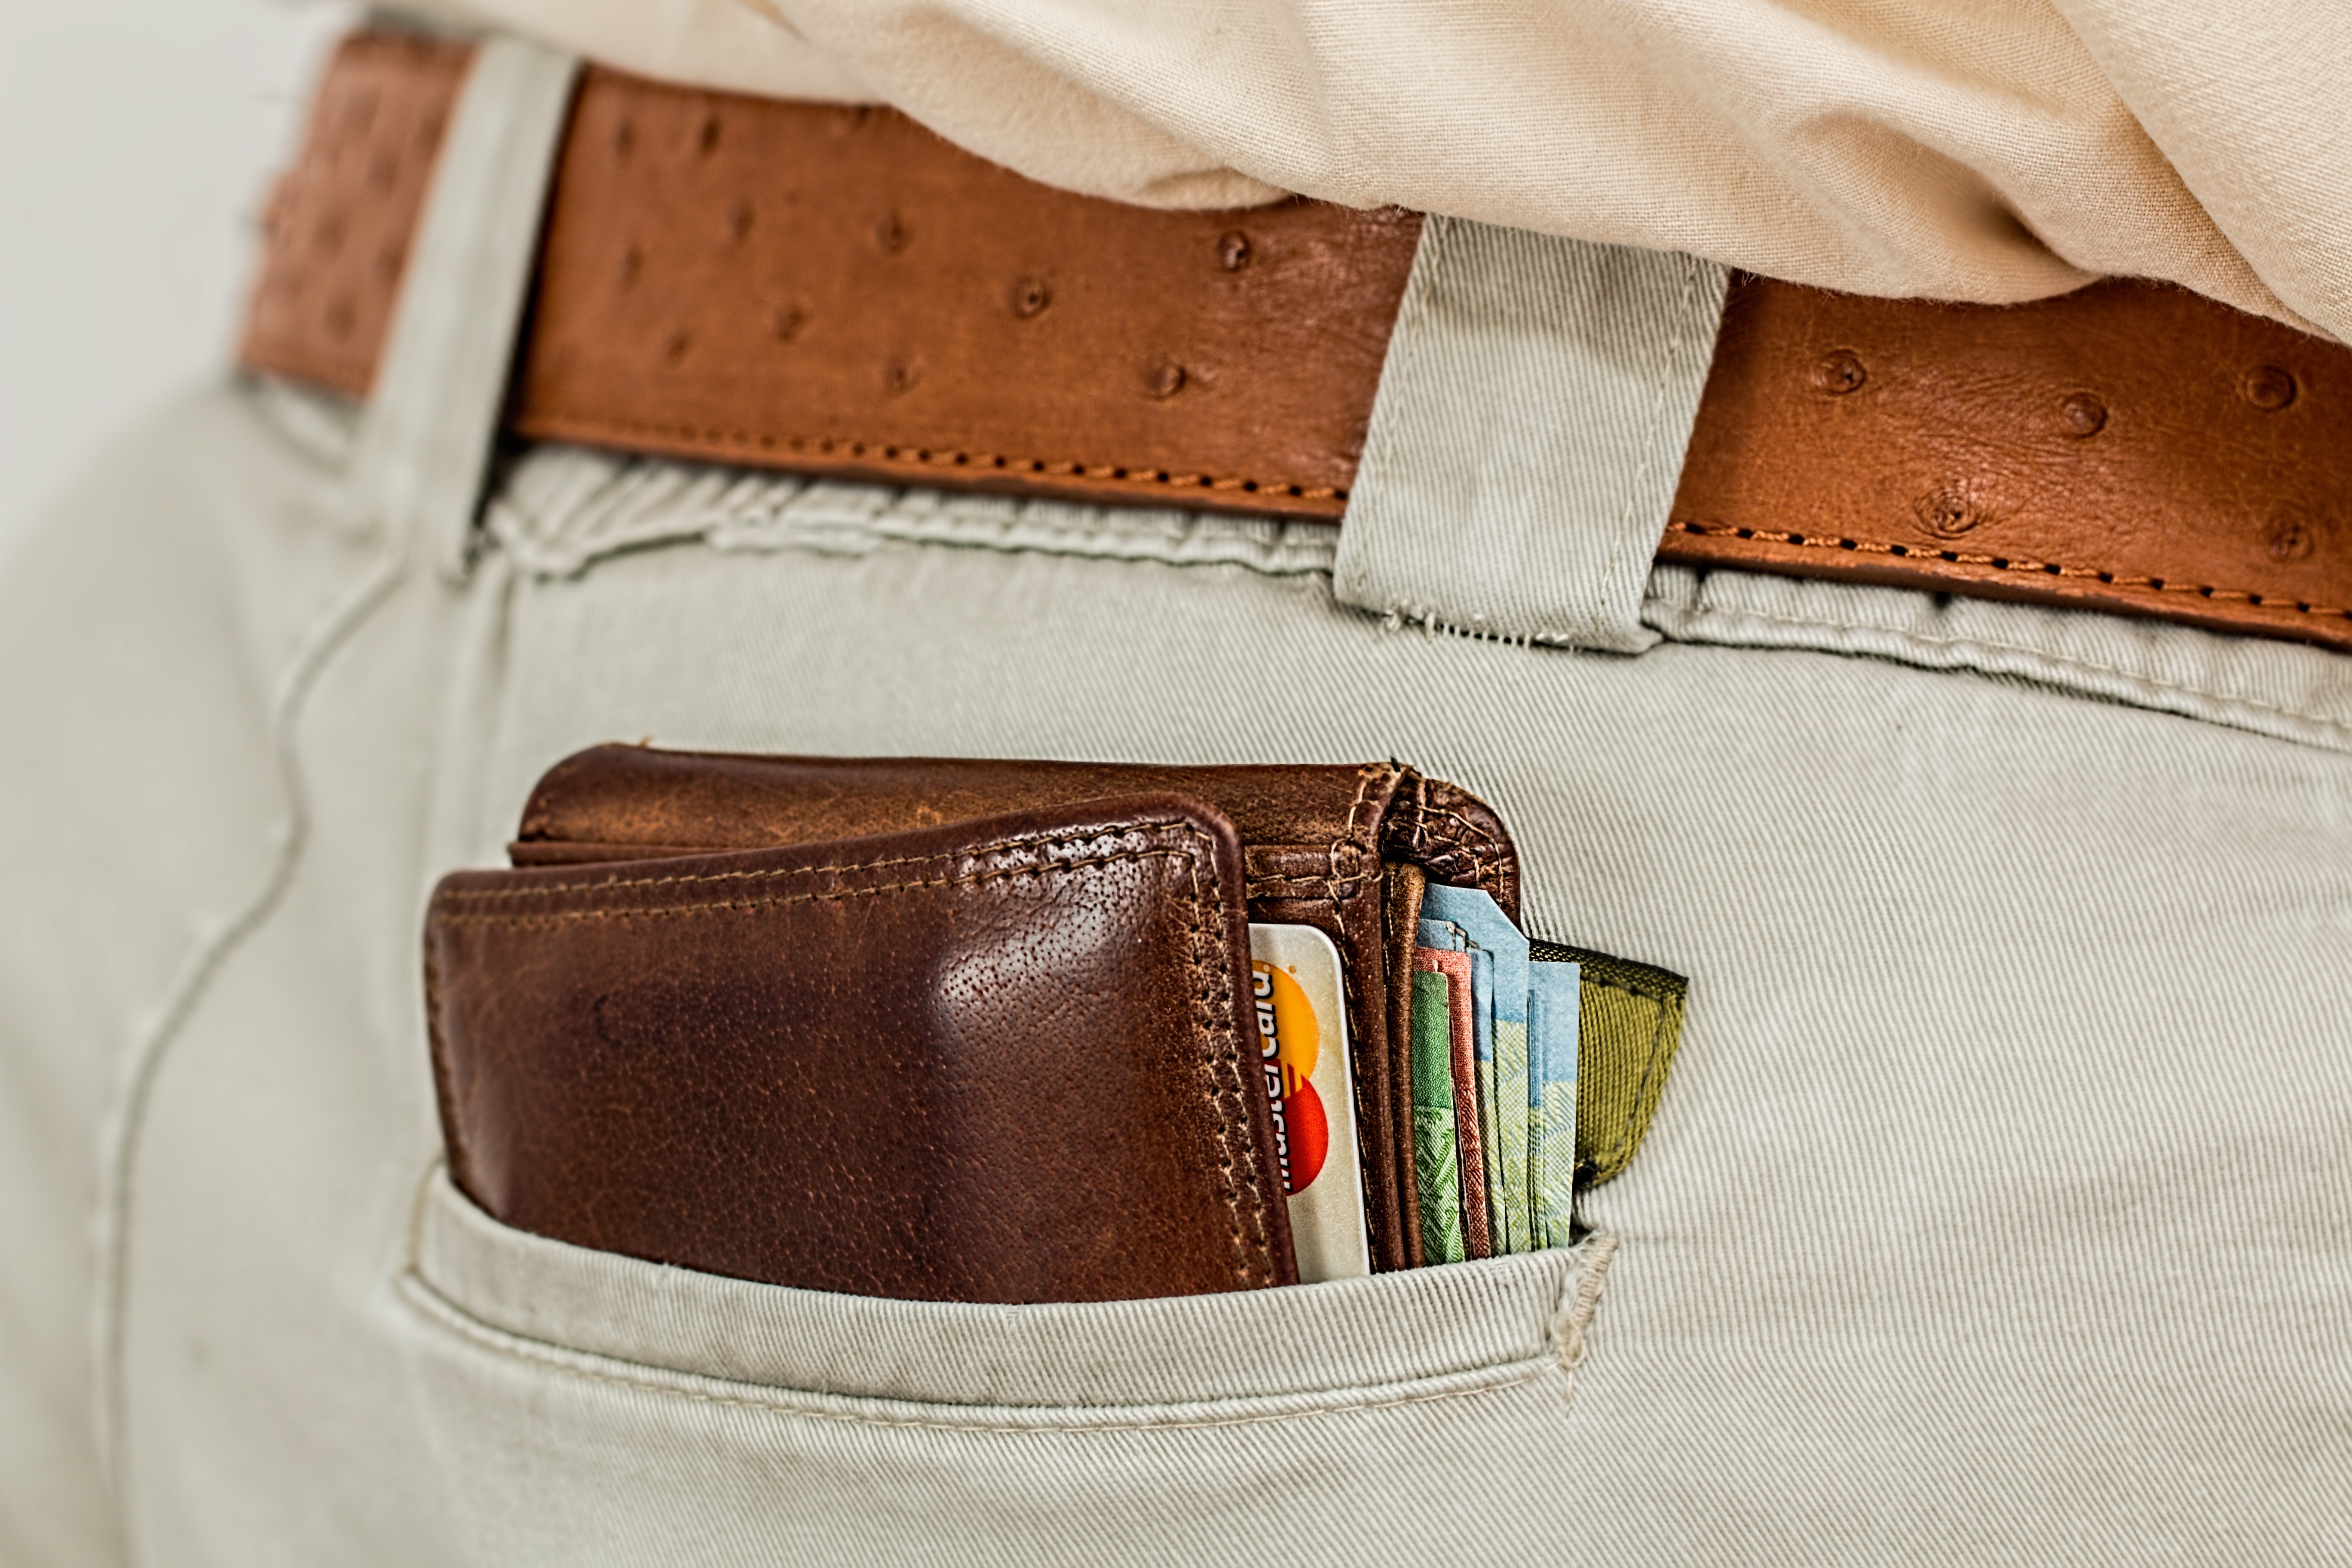
hand, man, leather, travel, male, money, brown, bag, shopping, handbag, wallet, brand, cash, belt, textile, purse, currency, rich, payment, strap, pocket, poor, wealth, consumer, pickpocket, credit card, pay, paying, spending, fashion accessory, waistband